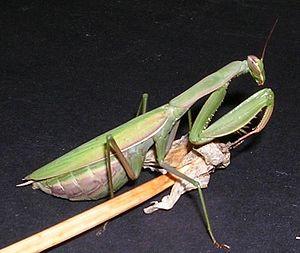
La mante religieuse, surnommée tigre de l'herbe, cheval du diable, ou Prie Dieu, est une espèce d'insectes de la famille des Mantidae originaire du bassin méditerranéen, introduite en Asie et en Amérique du Nord.
Jean-Henri Casimir Fabre, né le 21 décembre 1823 à Saint-Léons, mort le 11 octobre 1915 à Sérignan-du-Comtat, est un homme de sciences, un humaniste, un naturaliste, un entomologiste éminent, un écrivain passionné par la nature et un poète français de langue occitane et française, lauréat de l'Académie française et d'un nombre élevé de prix.
Bouxwiller est une commune française de la plaine d'Alsace située à 33,3 km au nord-ouest de Strasbourg, dans le département du Bas-Rhin en région Grand Est. Elle est le chef-lieu du canton de Bouxwiller et de la Communauté de communes de Hanau-La Petite Pierre. En 2013, la population légale est de 4 037 habitants.